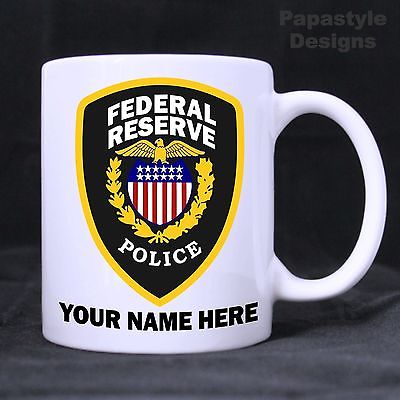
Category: mug